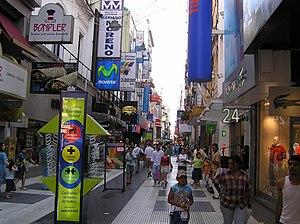
La Calle Florida est une rue piétonne de Buenos Aires, située entre l’Avenida Rivadavia et la Plaza General San Martín. Elle est renommée comme étant la plus importante rue commerçante d’Argentine.